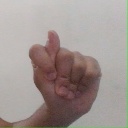
अक्षर: ट